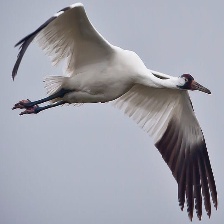
Species: SANDHILL CRANE
Scientific name: GRUS CANADENSIS
ImageNet parent category: crane